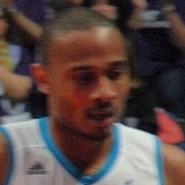
Age: 28